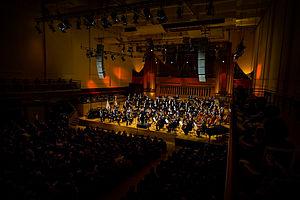
Le Brussels Philharmonic est un orchestre symphonique belge, basé à Bruxelles. C'est une institution de la Communauté flamande.
L'ancienne Maison de la Radio de Belgique est un bâtiment de style moderniste situé place Flagey à Ixelles. Un immeuble de bureaux et de studios d'enregistrement conçu entre 1935 et 1938 par l'architecte Joseph Diongre. Il fut le siège de l’Institut national de radiodiffusion, et ensuite de la RTB et de la BRT. Rénové entre 1998 et 2002, il accueille aujourd'hui différentes activités culturelles ainsi que des commerces.